Crucifixion in the arts

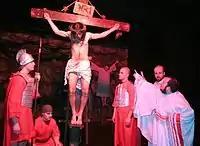
A passion play, Poland, 2006

The 1970 rock opera "Jesus Christ Superstar" by Tim Rice and Andrew Lloyd Webber ends with Jesus' crucifixion.